Strzegom

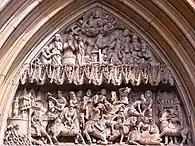
Tympanum of the Saints Peter and Paul Basilica

Traces of settlement on the site during the Roman Empire period have been found. In the Middle Ages it was a fortified settlement under the rule of a castellan, founded in the 10th century, as part of Piast Poland, first mentioned in a deed issued by Pope Hadrian IV in 1155, confirming the boundaries of the Wrocław diocese. Its name is of Polish origin and comes either from the words "strzec" ("guard"), "strzyc głowy" ("cut hair") or "trzy góry" ("three mountains").